Loess Plateau

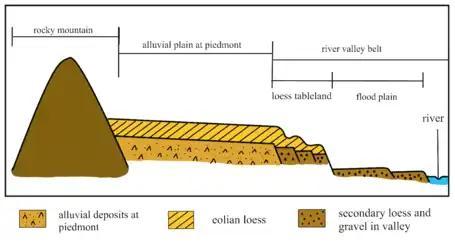
This figure shows the change in geomorphology in the Loess Plateau. Adapted from Dai et al.1992. The geomorphology of the Loess Plateau changes from rocky mountains to alluvial plains to river valley belt. This pattern keeps repeating from the Northwest to the Southeast of the Loess Plateau.

There are three main types of morphology in the Loess Plateau. They are loess platform, loess ridges, and loess hills. Loess tableland is flat and with many loess strata. It is mostly located at south Loess Plateau. Loess ridges are formed by erosion and are located at the central Loess Plateau. Loess Hills are conical dunes and are located at the north Loess Plateau. The geomorphology of the Loess Plateau is formed by the erosion and deposition of loess.